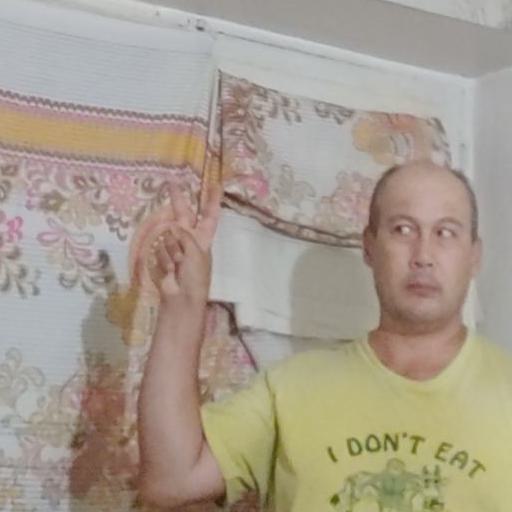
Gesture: peace